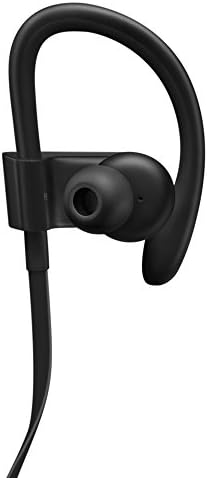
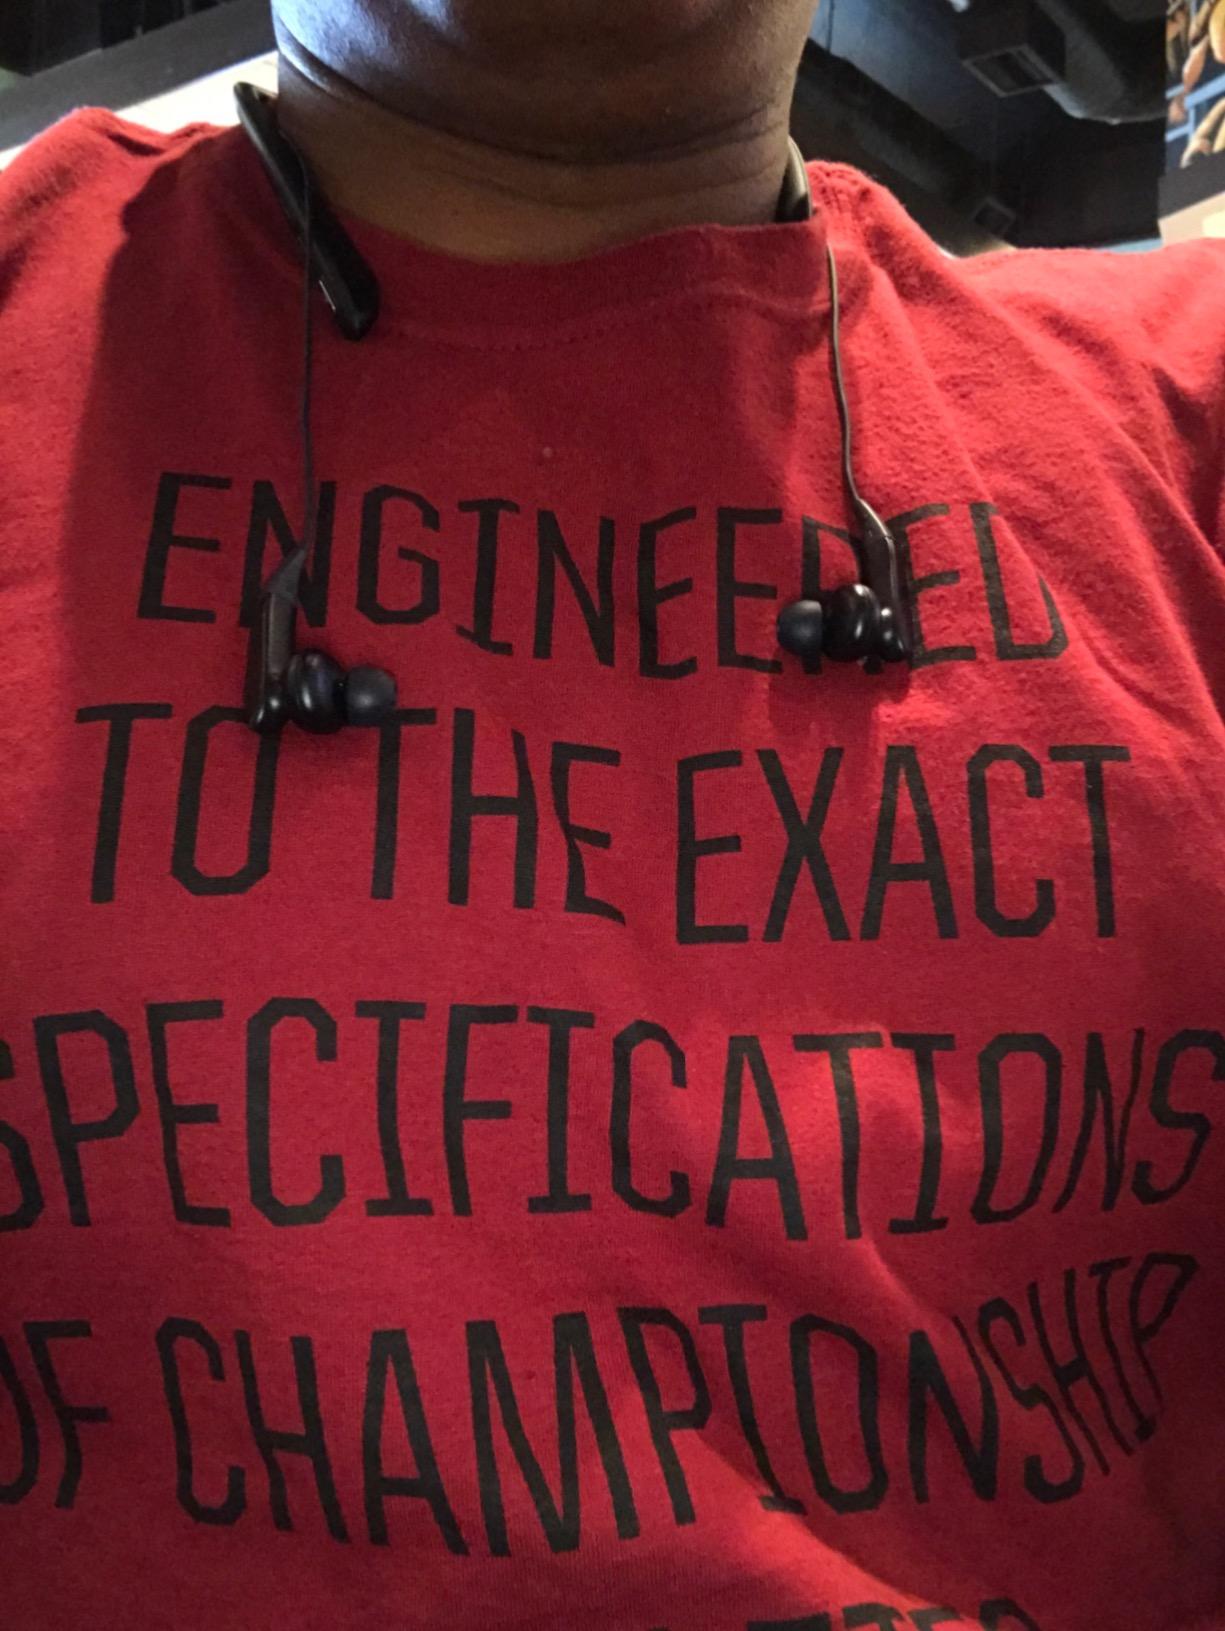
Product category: headphones
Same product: no